George Town, Penang

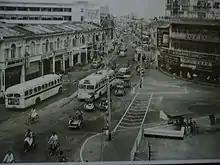
Penang Road

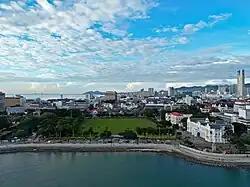
Aerial view of the Esplanade seafront, flanked by the City Hall to the right. The cityscape forms the backdrop.

After a period of military administration, the British dissolved the Straits Settlements in 1946 and merged the Crown Colony of Penang into the Malayan Union, which was then replaced with the Federation of Malaya in 1948. At first, the impending annexation of the British colony of Penang into the vast Malay heartland proved unpopular among Penangites. Partly due to concerns that George Town's free port status would be at risk in the event of Penang's absorption into Malaya's customs union, the Penang Secessionist Committee was founded in 1948 and attempted to avert Penang's merger with Malaya. A petition at the time warned that the incorporation of Penang into Malaya would "reduce it to the churn of filth of a fishing village... trade assiduously built up during the last one and a half centuries will be turned to nothing, entailing untold monetary losses and hardship to the merchants in Penang".